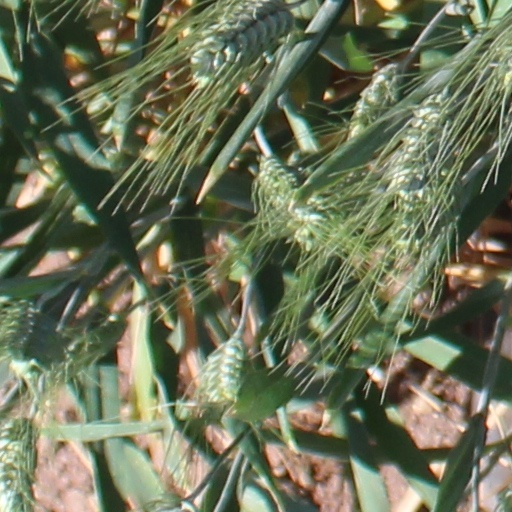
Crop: wheat